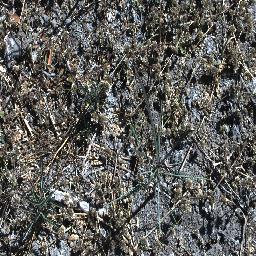
Label: parkinsonia